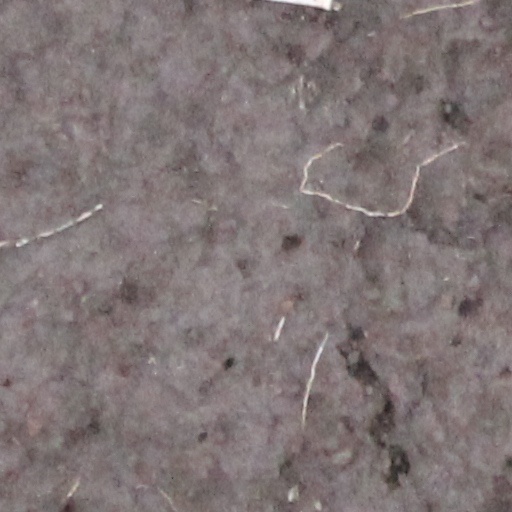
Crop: wheat